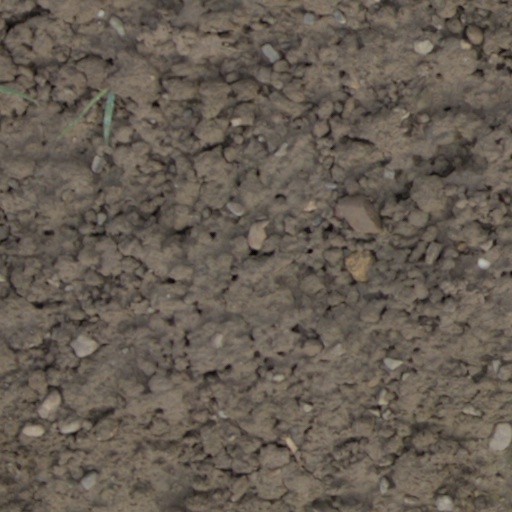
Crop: wheat